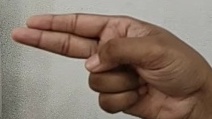
ASL sign: H